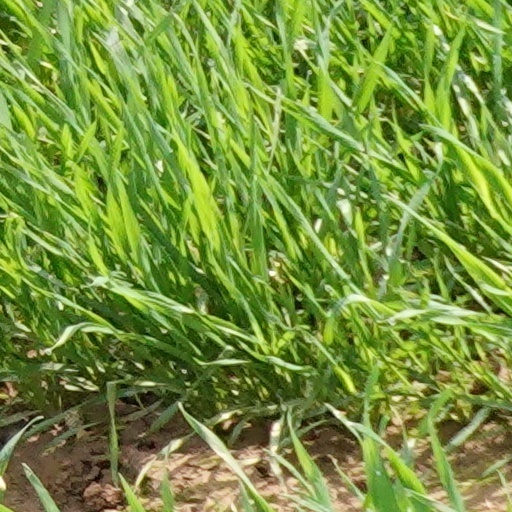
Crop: wheat